Chris Carter (outfielder)

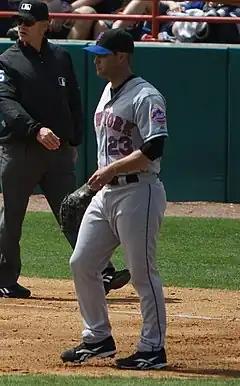
Carter with the New York Mets

William Christopher Carter (born September 16, 1982), nicknamed "Animal", is an American former Major League Baseball outfielder who played for the Boston Red Sox and New York Mets between 2008 and 2010. He also played for the Saitama Seibu Lions of Nippon Professional Baseball.